Long March 7

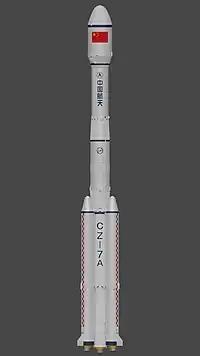
Rendering of CZ-7A

Since 2020, the base two-stage CZ-7 configuration has been supplemented by the CZ-7A variant. This variant employs the boosters and the first two stages of the base configuration, and add to this a third stage that employs two cryogenic YF-75 engines operating on and LOX liquid fuels; the third stage of the 7A variant is inherited from the third stage of the Long March 3B. (Note that the 7A variant is similar to the CZ-73X variants first proposed in 2013; see previous subsection).